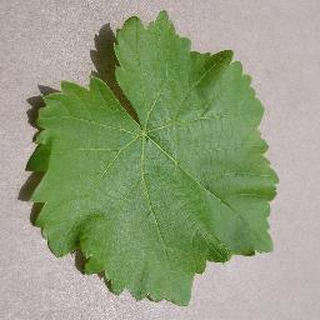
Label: healthy_grape